Rüti, Glarus

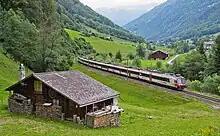
Glarner Sprinter service between Linthal and Rüti

Rüti is located on the Hauptstrasse 17, which runs the length of the canton of Glarus before climbing the Klausen Pass into the canton of Uri, as well as on the Weesen to Linthal railway line that parallels the main road and the Linth river through Glarus. The high alpine Klausen Pass is normally only open to traffic between June and September, and for the rest of the year the road and railway up the valley form the only access to the village. The village is served by Rüti GL railway station, which is served by the hourly Zürich S-Bahn service S25 between Linthal and Zürich.